Greenside Mine

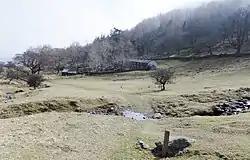
The old miners' school and cottages of Seldom Seen in Glencoynedale have become private housing.

A row of ten cottages for married miners was built at Seldom Seen in Glencoyne, beside the track from Penrith, about 1839; these houses still exist, now used as holiday cottages. More cottages were built in Glenridding over the years: two rows of four at Low Glenridding in 1858, twelve more at Rake Head in the 1860s and more at High Rake in 1879 and 1881. Twelve cottages known as Stybarrow Terrace were built in the village in 1890, and Halton Terrace in 1892. Larger houses were built or bought for the mine foreman and the mine agent. By 1925 the company owned 52 houses. There were frequent complaints about the state of the privies; only in the 1950s were the cottages finally supplied with running water and WCs were installed.